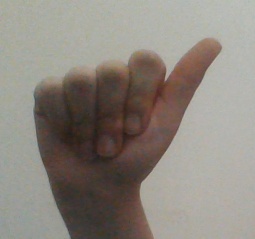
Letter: dhad